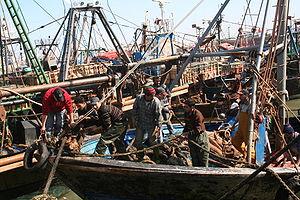
Port de pêche à Essaouira, Maroc.
Le Maghreb est une région située en Afrique du Nord, partie occidentale du monde arabe correspondant à l'espace culturel arabo-berbère, comprise entre la mer Méditerranée, la bande sahélienne et l'Égypte.